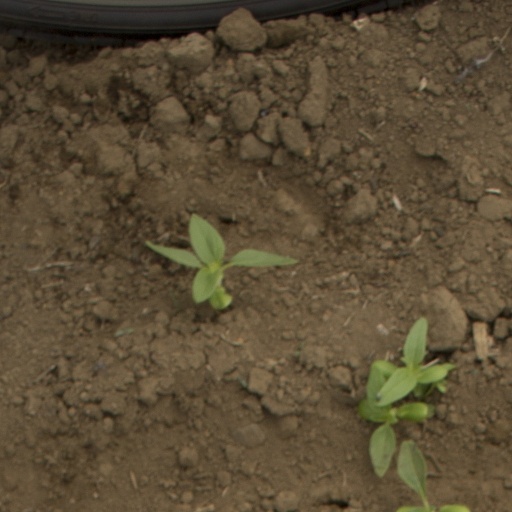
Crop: Jerusalem artichoke